2017 Hong Kong ePrix

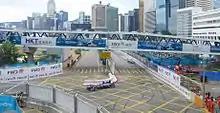
The Hong Kong Central Harbourfront Circuit "(pictured in 2016)," where the race was held.

The Hong Kong ePrix was confirmed as part of Formula E's 2017–18 series schedule in September 2017 by the FIA World Motor Sport Council. They were the first and second of twelve scheduled single-seater electric car races of the 2017–18 Championship, and the second running of the event, The ePrix was granted double header status for the first time by motor racing's world governing body, the Fédération Internationale de l'Automobile (FIA). Additionally, the event was the first Asian double header round in Formula E history and was held on 2 and 3 December 2017 at the Hong Kong Central Harbourfront Circuit. Organisers expected that 41,000 people would attend the race. Construction of the track started on 23 November, nine days before the first race. After the 2016 race, the turn three and four chicane was tightened in an attempt to reduce the likelihood of accidents there.